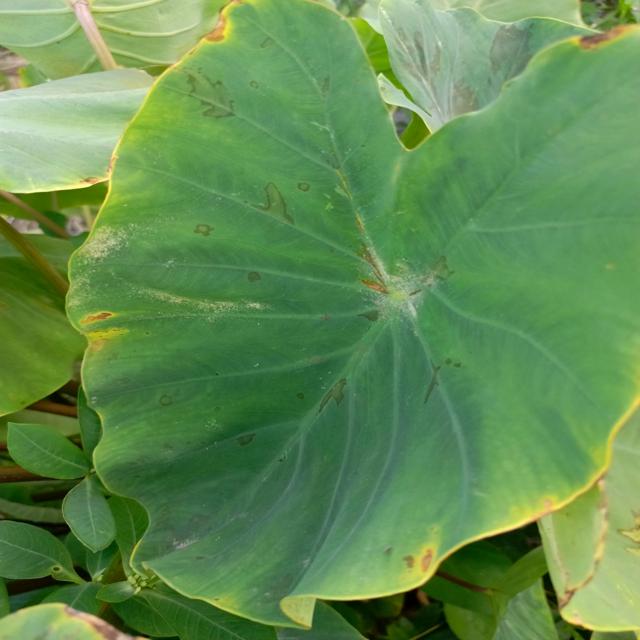
Label: Early_Blight